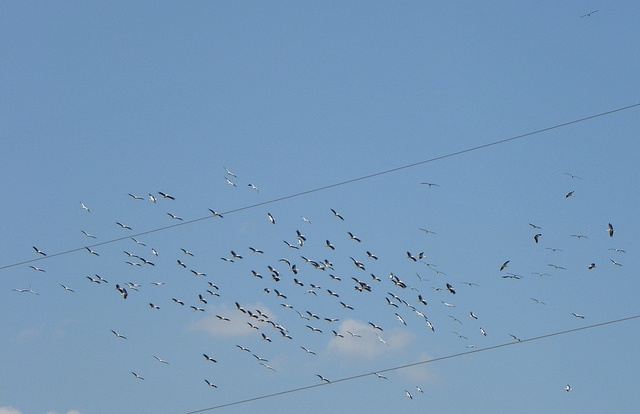
a flock of birds flying above some power lines
A flock of birds flying across the sky
A flock of birds flying through a bright blue sky.
A group of birds flies across the sky.
A flock of birds flying above power lines.